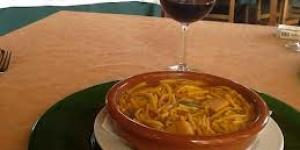
fideos con sepia jibia choco